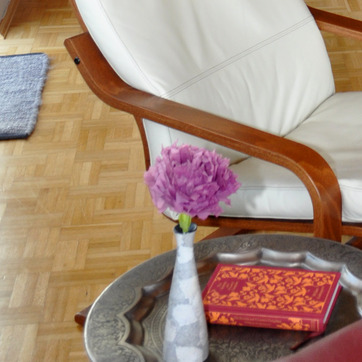
Material: foliage